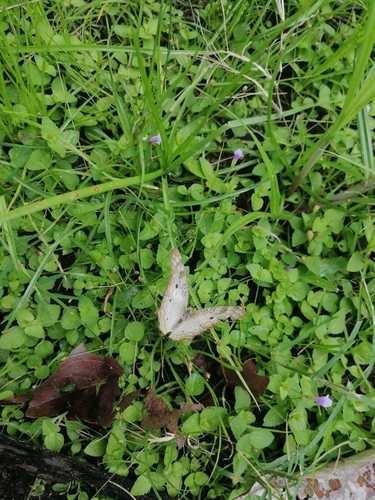
Scientific name: Anartia jatrophae
Common name: White peacock
Family: Nymphalidae
Order: Lepidoptera
Pollinator type: Primary pollinator
Habitat: Gardens, parks, and open areas
Geographic range: Southern United States to Argentina
Conservation status: Least Concern